Skopje

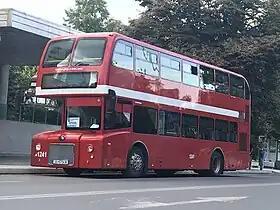
A red Yutong City Master double-decker bus in Skopje

According to the results of the 2021 census, the City of Skopje had 526,502 inhabitants. Skopje's employment area covers a large part of the country, including Veles, Kumanovo and Tetovo, and totalling more than one million inhabitants.